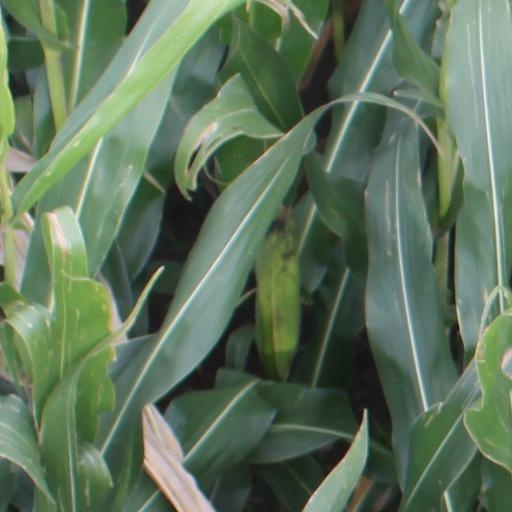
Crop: maize; corn